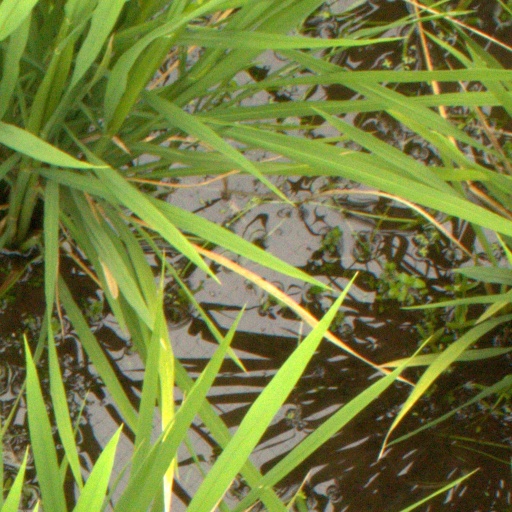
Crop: rice